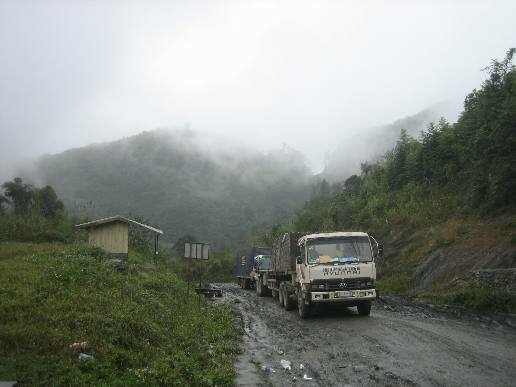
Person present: No